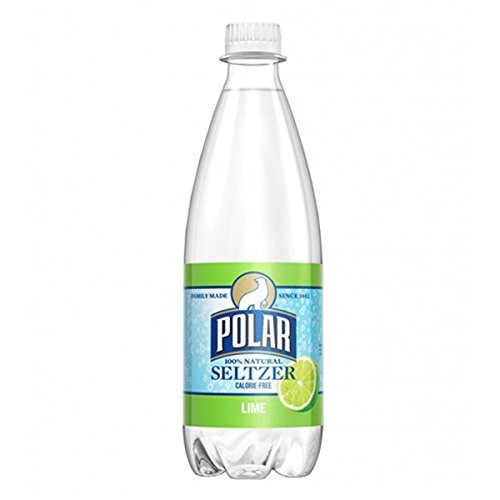
Item Name: Polar Lime Seltzer 20 oz Plastic Bottles - Pack of 24
Bullet Point 1: 20 fl oz Bottles
Bullet Point 2: Pack of 24
Bullet Point 3: Premium Flavored Sparkling Beverage That Is Also Healthy
Bullet Point 4: Just The Right Touch Of Flavoring And Carbonation That Is Never Overwhelming
Bullet Point 5: No Calories, Sweeteners, Sodium, Caffeine, Carbohydrates or Gluten
Product Description: This delicious and sparkling all-natural Polar Seltzer is a perfect cool down summer drink and great for when you're entertaining. With just the right touch of flavor, this calorie-free drink is great for parties and picnics.
Value: 24.0
Unit: Count

Price: 40